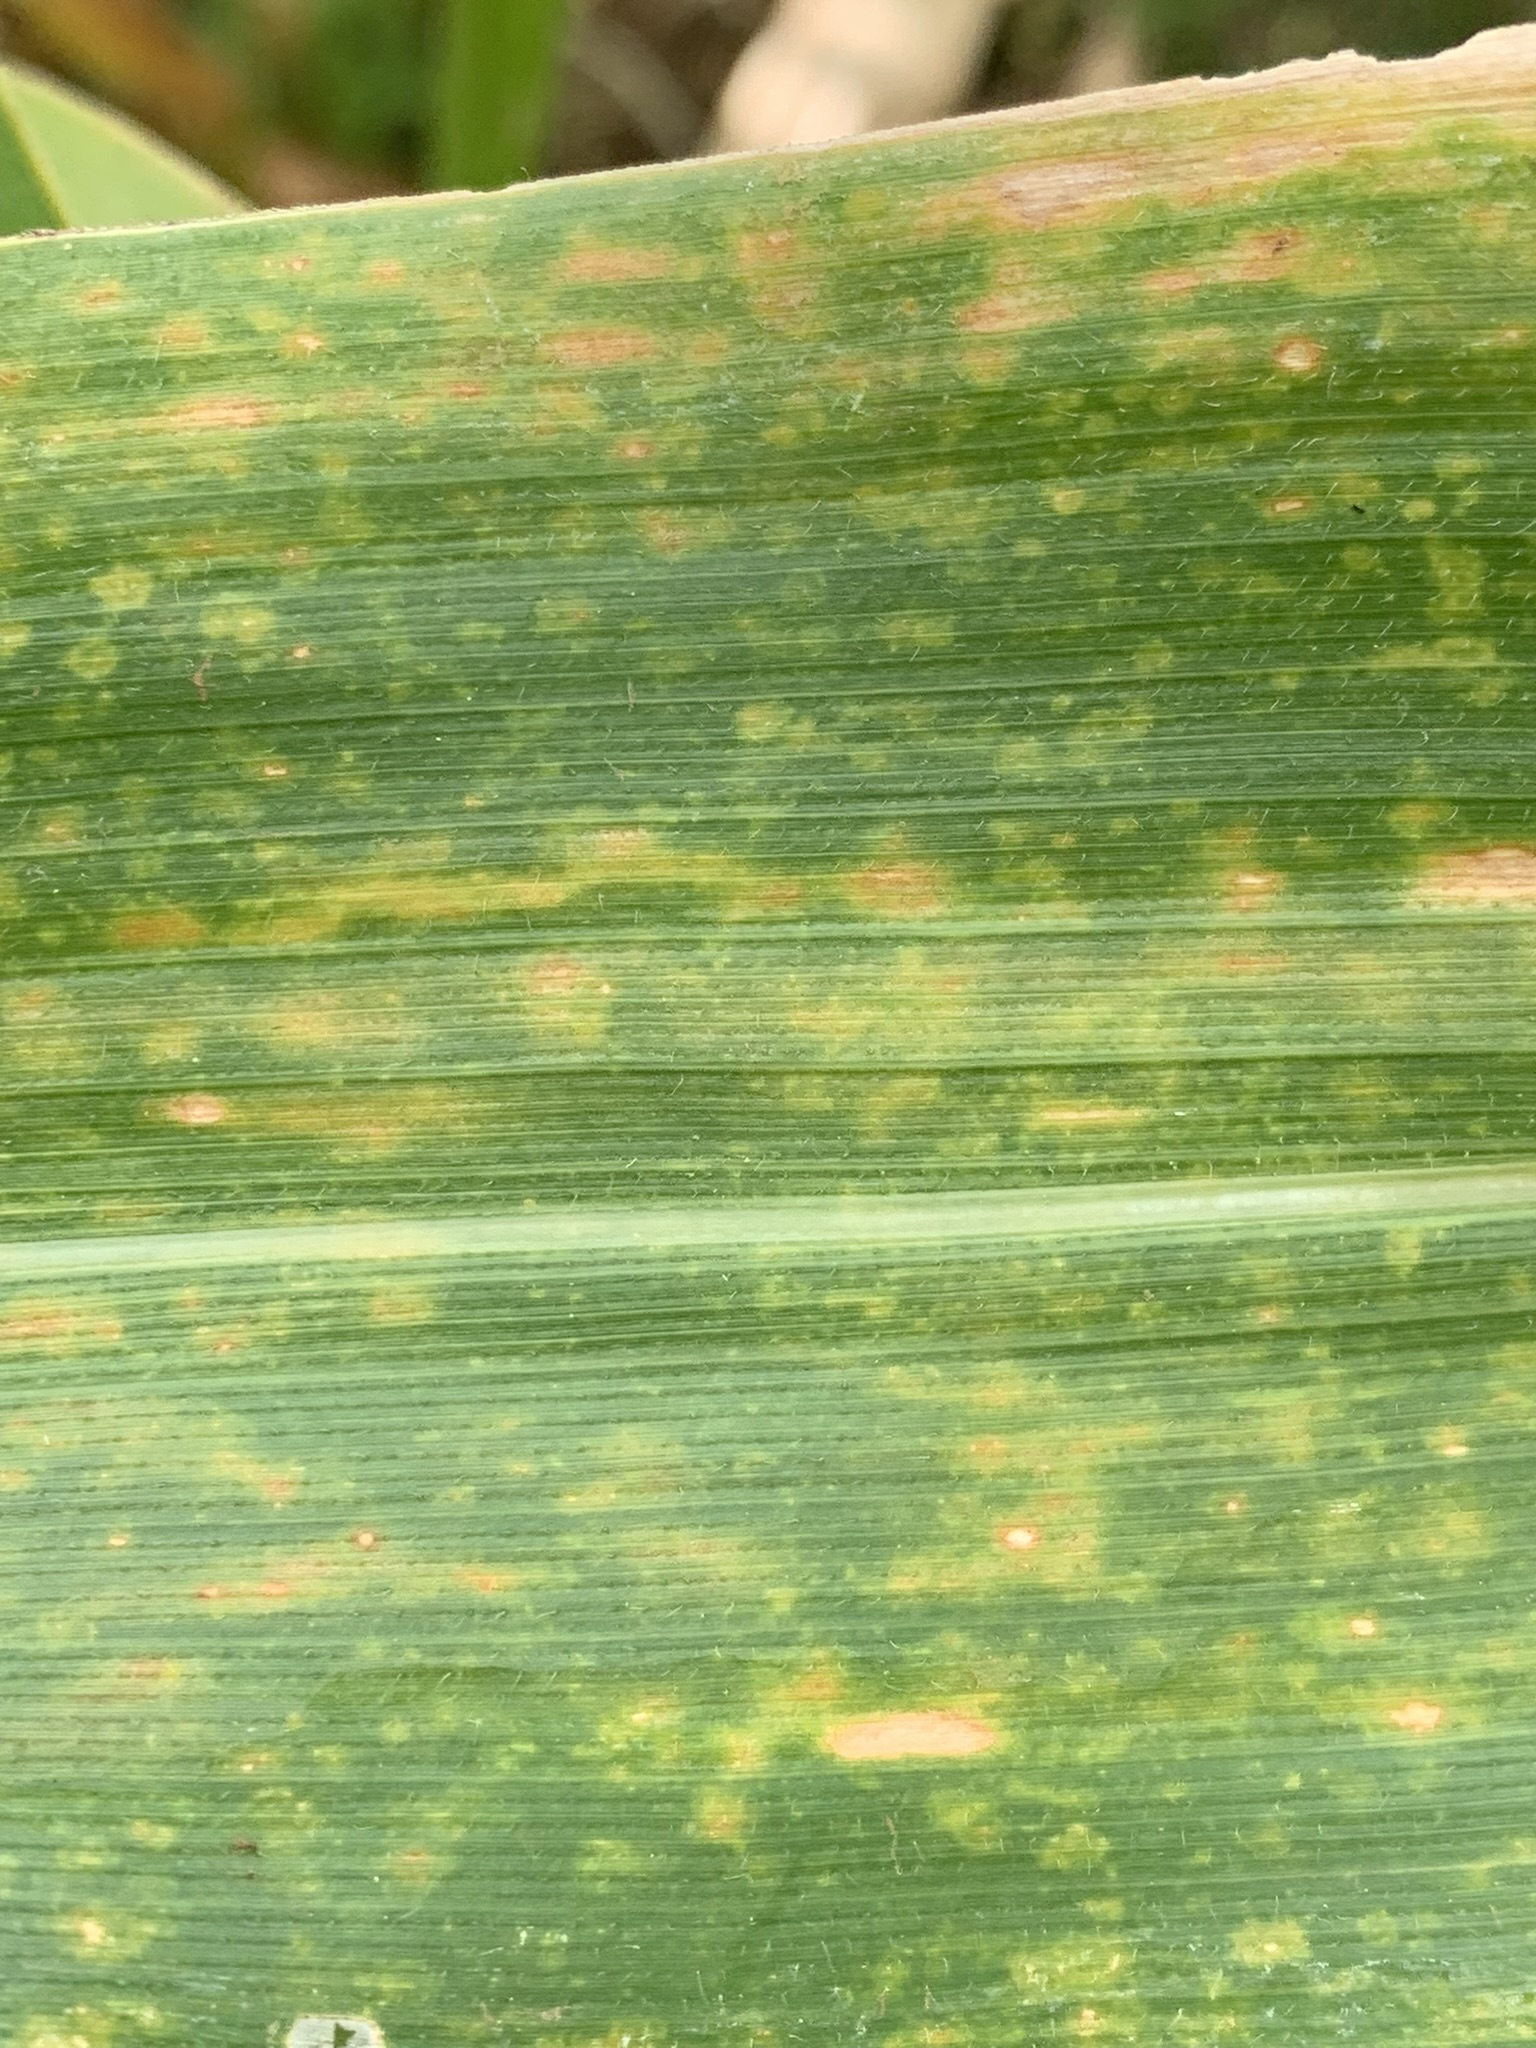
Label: MLN